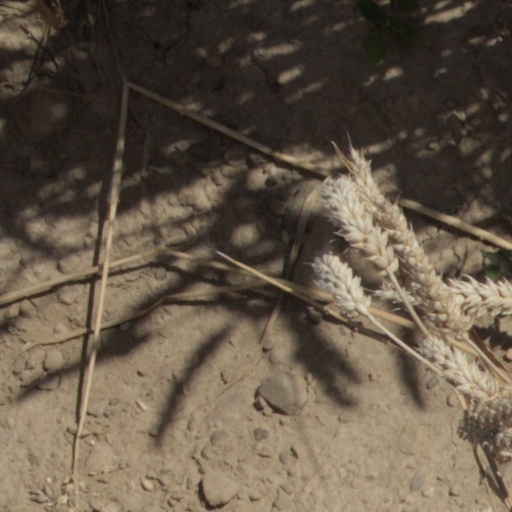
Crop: wheat